Vatatzes

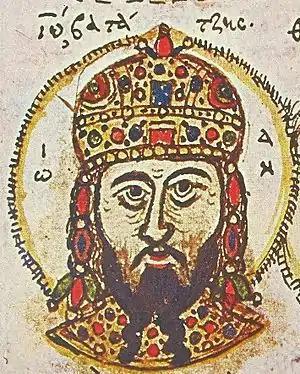
15th-century miniature portrait of the Nicaean emperor John III Doukas Vatatzes, founder of the imperial line of the family

Another Basil Vatatzes, a man of undistinguished birth according to Choniates, married into the Angelos family and rose to become "domestikos" of the West under Isaac II Angelos. It is possibly due to this connection that the 14th-century "Chronicle of the Morea" calls Isaac II "Sakes Vatatzes". Modern scholars consider Basil as the father of John III Doukas Vatatzes, who thus had no direct connection to the Komnenian-era noble family. Basil had two further sons, the "sebastokrator" Isaac and an anonymous third son. Isaac had a son named John and an unnamed daughter who married Constantine Strategopoulos, while the other brother had a daughter who became the wife of the "protovestiarios" Alexios Raoul.